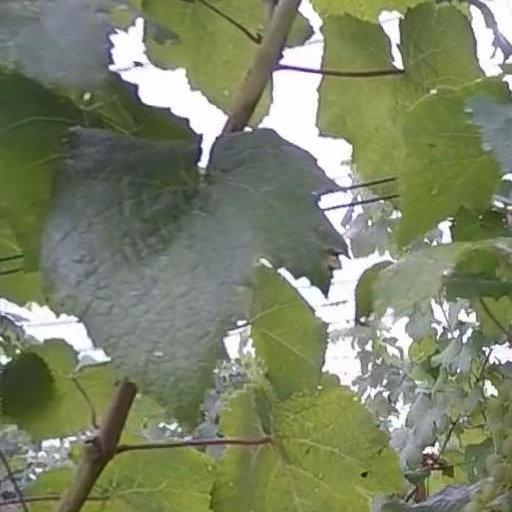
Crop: grape